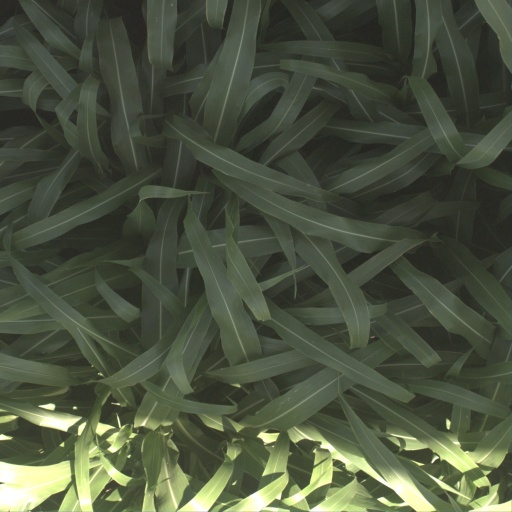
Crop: sorghum